The Dead Don't Die (2019 film)

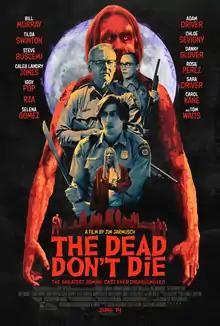
Theatrical release poster

The Dead Don't Die is a 2019 American absurdist zombie comedy and metacinematic film written and directed by Jim Jarmusch. It features an ensemble cast including Bill Murray, Adam Driver, Chloë Sevigny, Steve Buscemi, Tilda Swinton, Tom Waits, Danny Glover, Caleb Landry Jones, Rosie Perez, Iggy Pop, Carol Kane, RZA, Austin Butler, and Selena Gomez and follows a small town's police force as they combat a sudden zombie invasion.